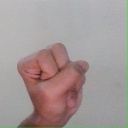
अक्षर: स